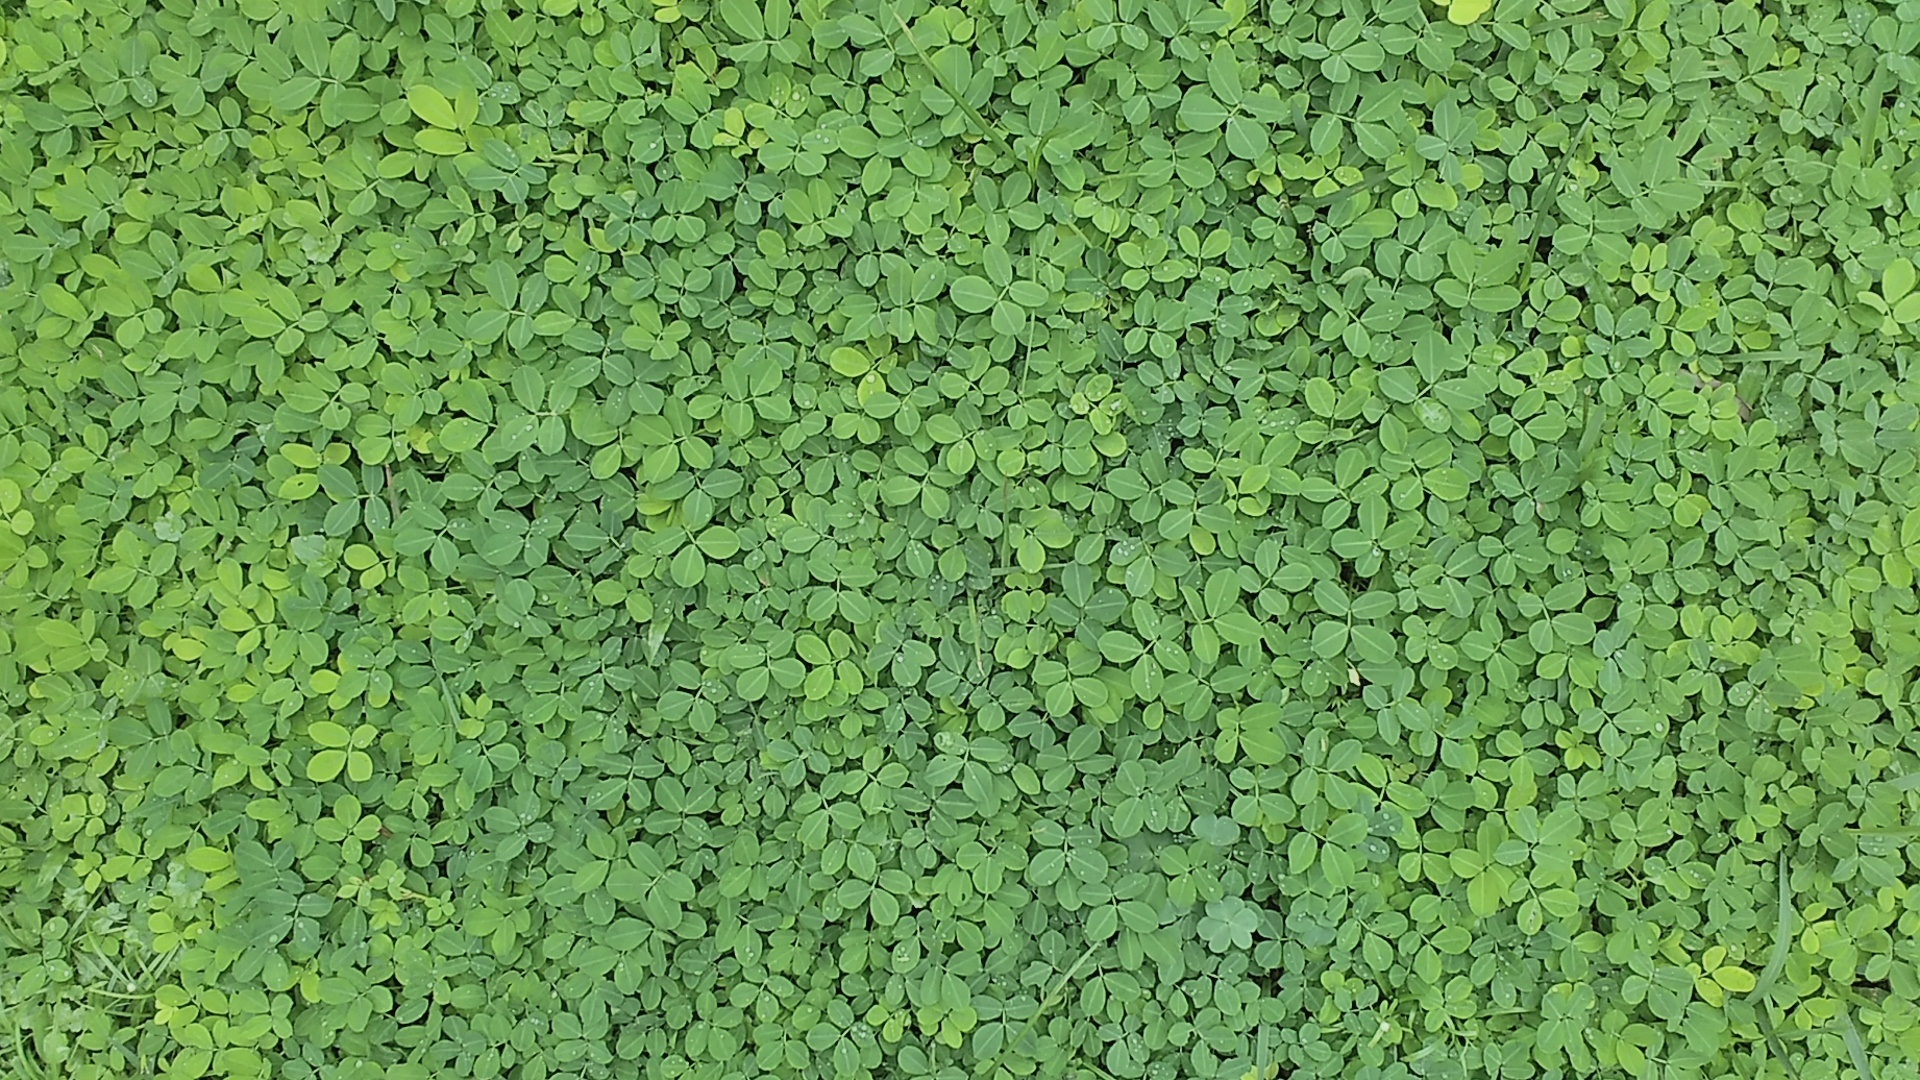
landscape, nature, grass, plant, lawn, leaf, flower, pattern, green, natural, fresh, soil, botany, outdoors, shrub, groundcover, green grass, flooring, grass family, land plant